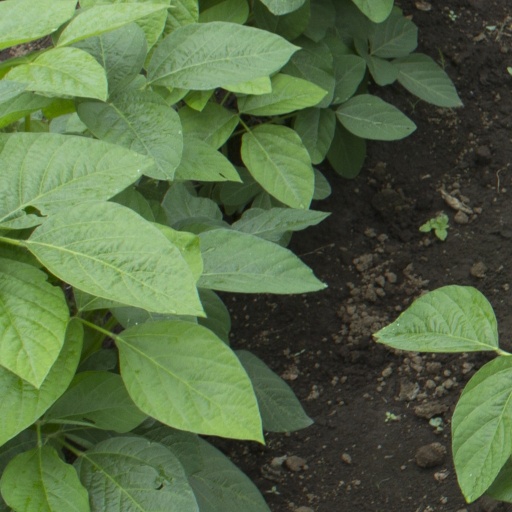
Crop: soybean